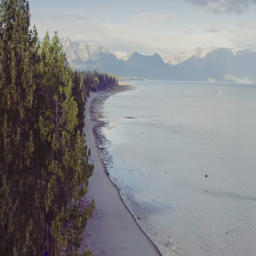
aerial over a pier onto lake